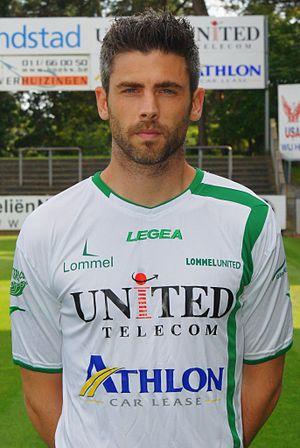
Jérôme Colinet, né le 26 avril 1983 à Dinant, est un joueur de football belge. Il joue actuellement à la RUW Ciney au poste de milieu de terrain.